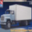
Label: truck